Hell's Half Acre (Fort Worth)

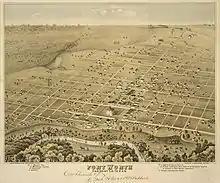
Fort Worth, Texas in 1876

The area developed in the 1870s as a rest stop on the cattle trails from Texas through Kansas. It quickly became populated with saloons, brothels, and other vice dens offering gambling, liquor, and prostitutes. The half-acre block was originally designated from Tenth Street to Fifteenth Street while intersecting with Houston Street, Main Street, and Rusk Street with Throckmorton and Calhoun streets established as boundaries. The Chisholm Trail and Texas and Pacific Railway were branded as the economic driving force leading to the progressive development of the rambunctious red-light district.